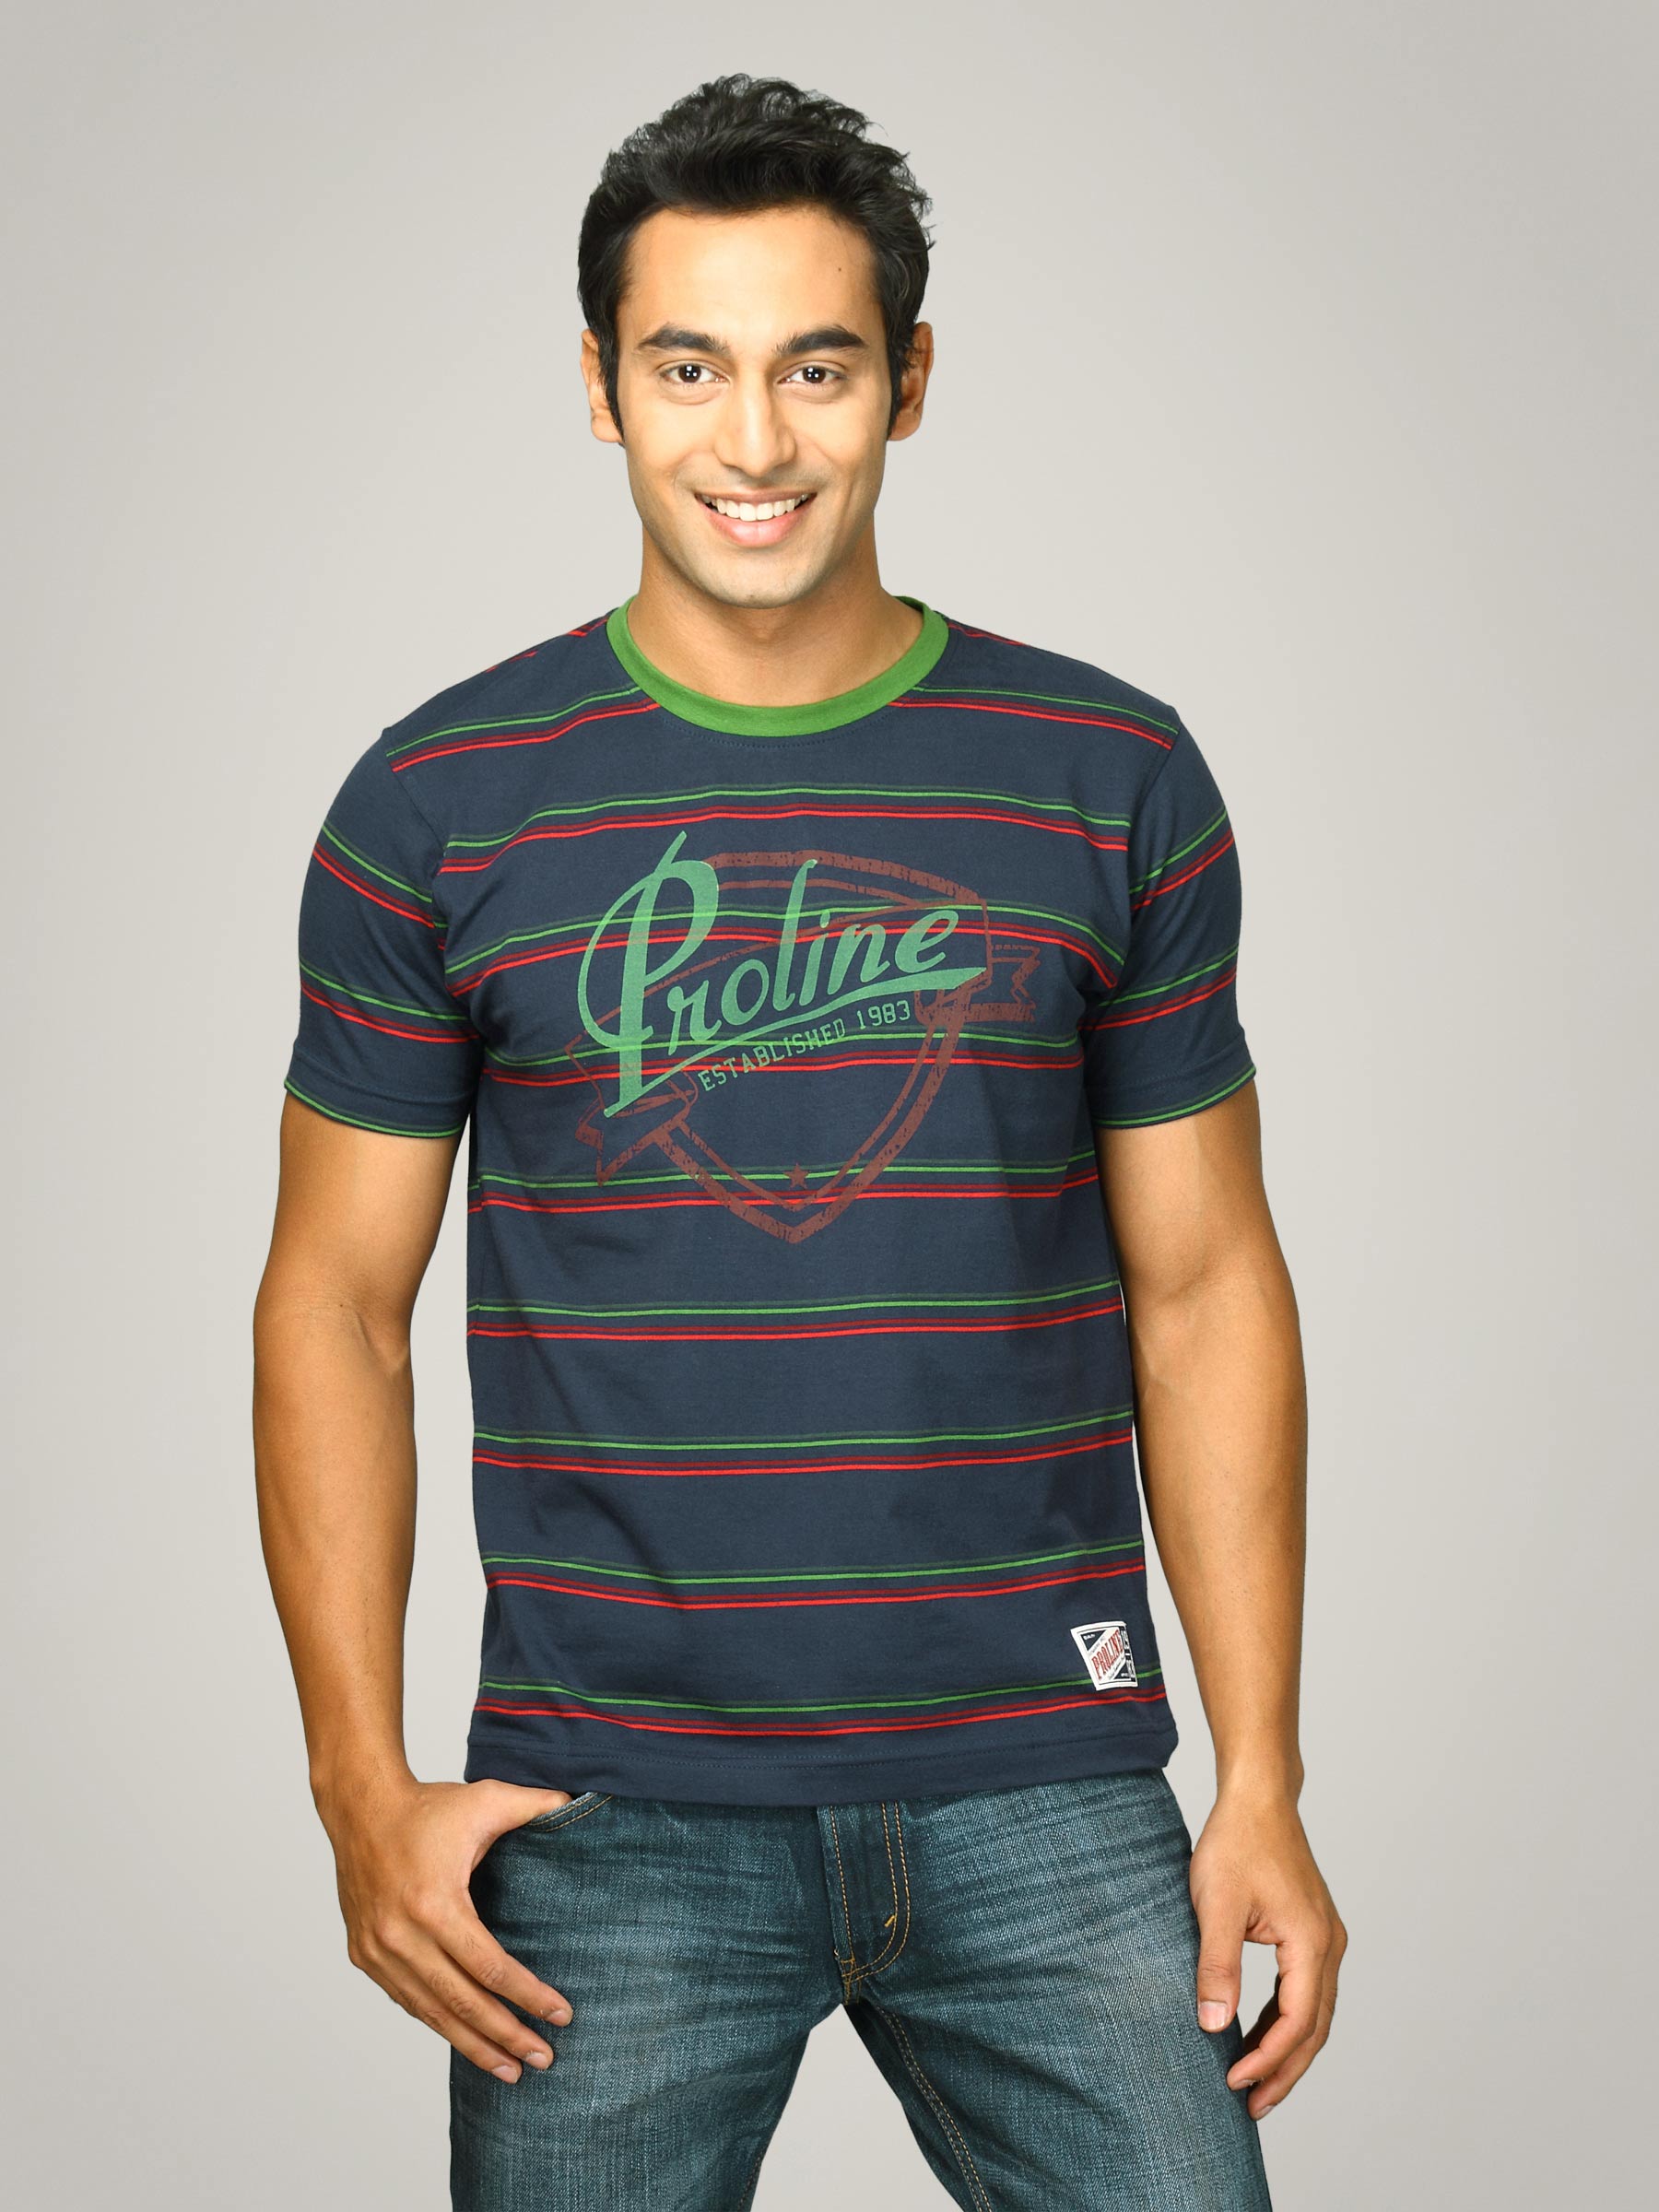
Proline Men Navy Striped T-shirt
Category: Apparel / Topwear / Tshirts
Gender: Men
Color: Navy Blue
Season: Summer 2011
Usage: Casual